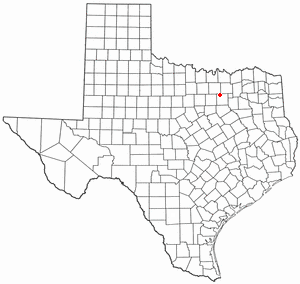
La ville américaine de Farmers Branch est située dans le comté de Dallas, dans l’État du Texas. Lors du recensement de 2010, elle comptait 28 616 habitants.